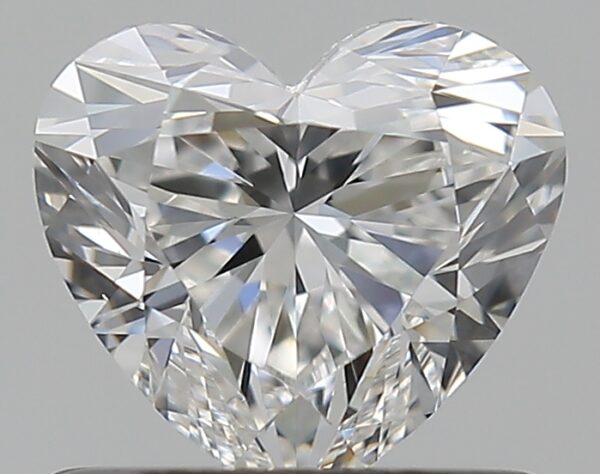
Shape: heart
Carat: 0.7
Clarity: VVS2
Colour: F
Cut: EX
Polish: EX
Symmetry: EX
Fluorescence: N
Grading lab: GIA
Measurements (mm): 5.4 x 5.96 x 3.61